Acetylcholinesterase

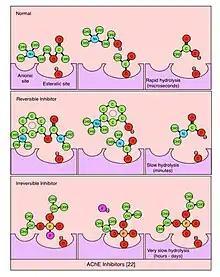
Mechanism of Inhibitors of AChE

Irreversible inhibitors of AChE may lead to muscular paralysis, convulsions, bronchial constriction, and death by asphyxiation. Organophosphates (OP), esters of phosphoric acid, are a class of irreversible AChE inhibitors. Cleavage of OP by AChE leaves a phosphoryl group in the esteratic site, which is slow to be hydrolyzed (on the order of days) and can become covalently bound. Irreversible AChE inhibitors have been used in insecticides (e.g., malathion) and nerve gases for chemical warfare (e.g., Sarin and VX). Carbamates, esters of N-methyl carbamic acid, are AChE inhibitors that hydrolyze in hours and have been used for medical purposes (e.g., physostigmine for the treatment of glaucoma). Reversible inhibitors occupy the esteratic site for short periods of time (seconds to minutes) and are used to treat of a range of central nervous system diseases. Tetrahydroaminoacridine (THA) and donepezil are FDA-approved to improve cognitive function in Alzheimer's disease. Rivastigmine is also used to treat Alzheimer's and Lewy body dementia, and pyridostigmine bromide is used to treat myasthenia gravis.